Zeppelin LZ 54

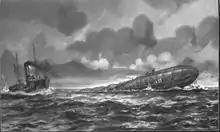
Artist's illustration of the wrecked "L 19" and the "King Stephen"; published in "Flight", 10 February 1916

The next morning, the floating wreck of the airship was discovered by a British steam fishing trawler, "King Stephen", of 162 tons, commanded by William Martin. The vessel had sighted distress signals during the night and had spent several hours steaming towards them. Clinging to the wreck were the airship's 16 crew. The normal complement of a P-class Zeppelin was 18 or 19, but Zeppelins flying on air-raids often flew short-handed, with two or three of the least needed crew members left behind in order to save weight.